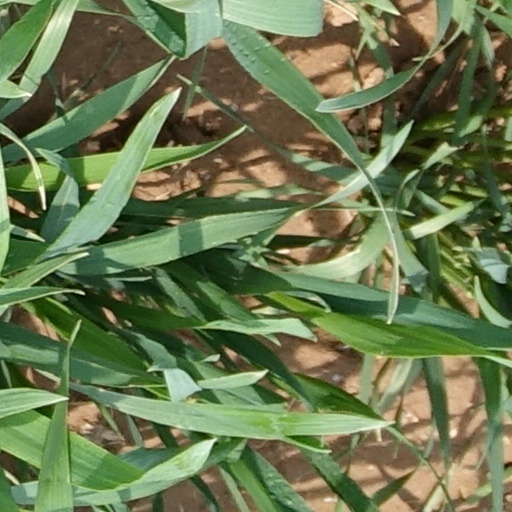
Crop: wheat